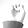
ASL letter: E